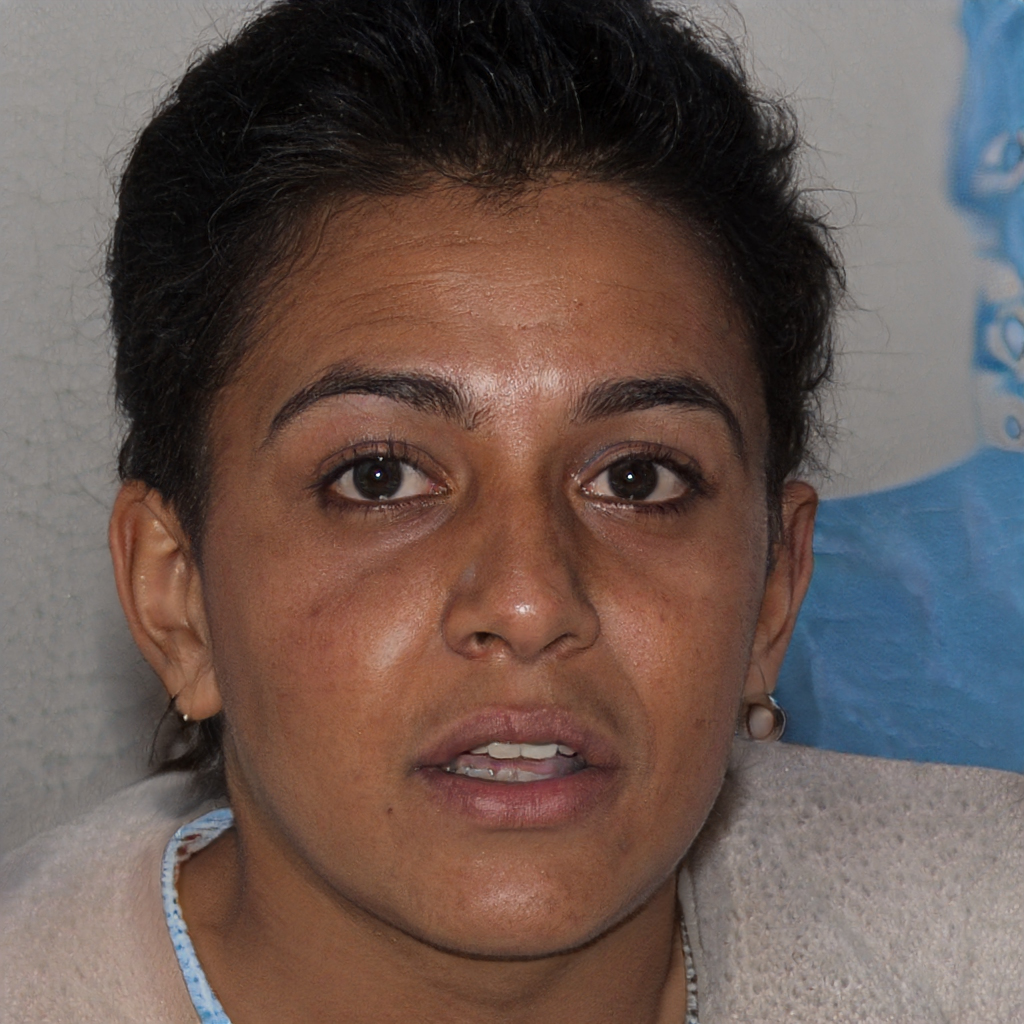
Label: Colored